Malaysia to Amnesia

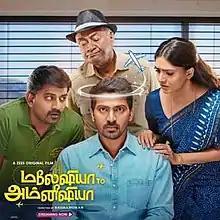
Official release poster

Malaysia to Amnesia is a 2021 Indian Tamil-language comedy film written and directed by Radha Mohan. The film stars Vaibhav and Vani Bhojan in the lead roles, while Karunakaran, M. S. Bhaskar and Riya Suman play supporting roles. The music was composed by Premgi Amaren with editing by Praveen K. L. and cinematography by Mahesh Muthuswami.